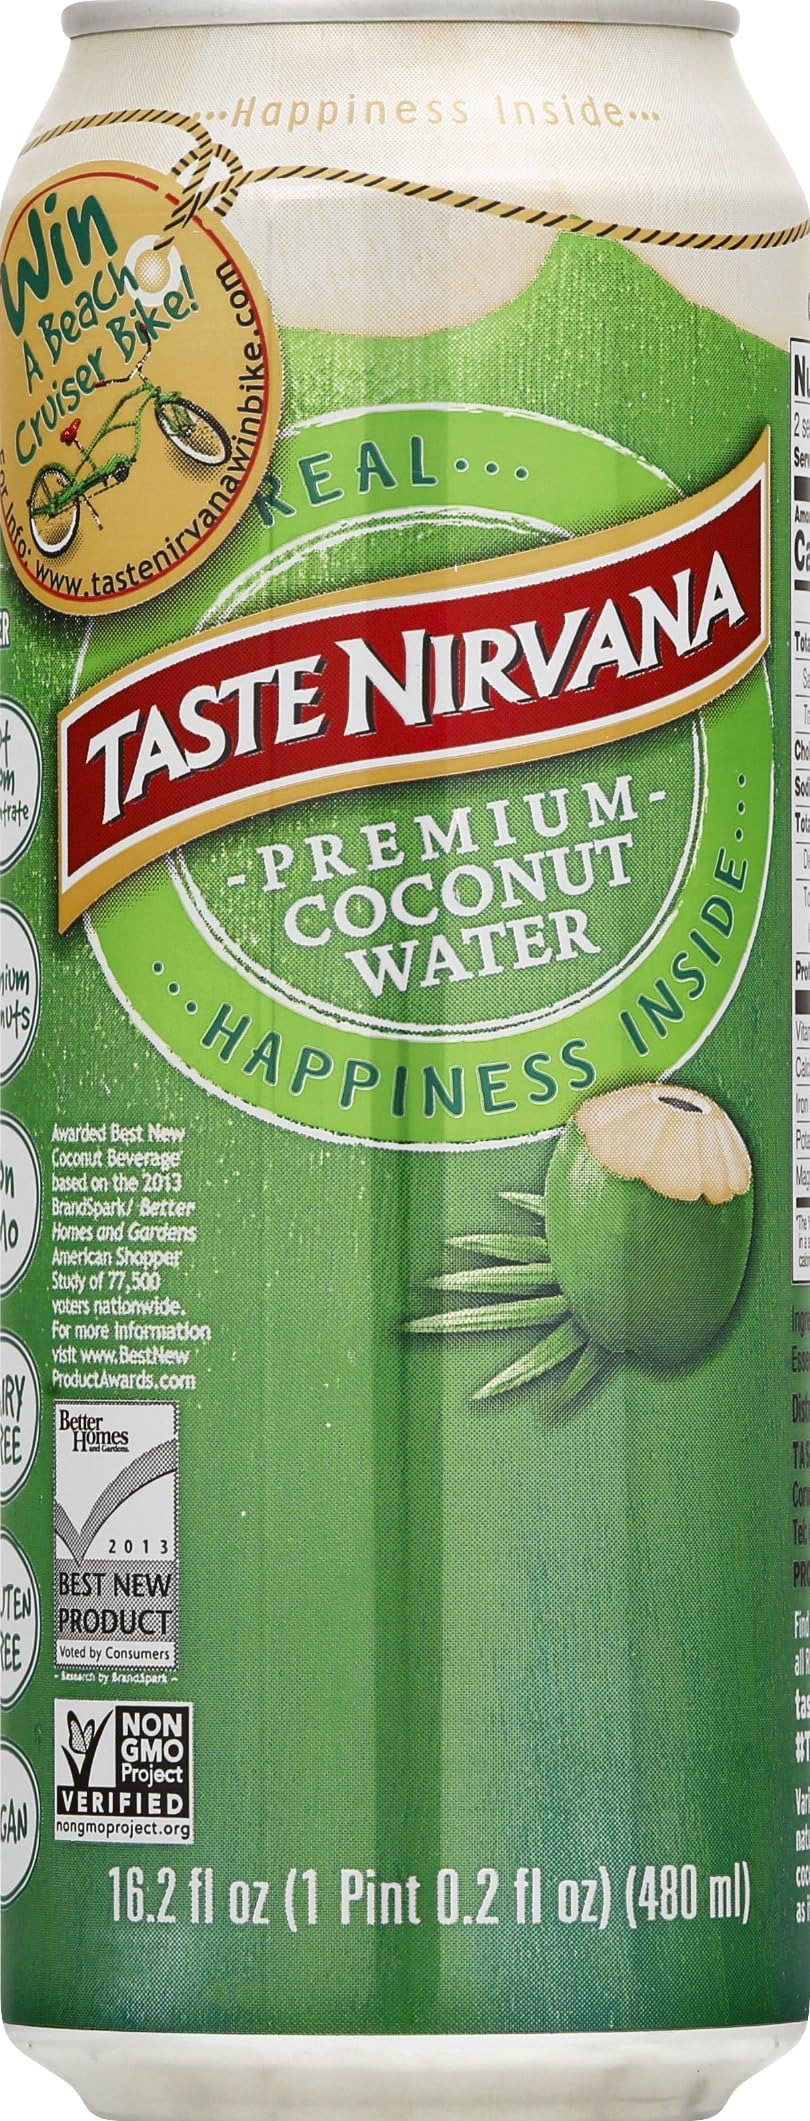
Item Name: Natural Coconut Water 16.2 Oz Can
Bullet Point: Bottle deposit fees may be included in this product?ó?é¼?äós price.
Product Description: Coconut Water
Value: 16.2
Unit: Fl Oz

Price: 40.045